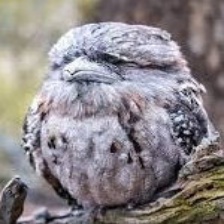
Species: TAWNY FROGMOUTH
Scientific name: PODARGUS STRIGOIDES